Black Lives Matter street mural (Springfield, Massachusetts)

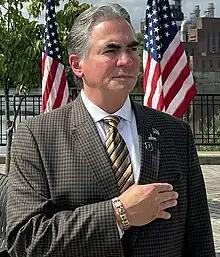
The mural was endorsed by mayor Domenic Sarno ("pictured in 2023"), who also vowed to find the culprits of multiple instances of vandalism.

The mural was painted in Court Square in September 2020. The project was organized by Tracye Whitfield, City Councilor at Large, and endorsed by mayor Domenic Sarno. Traffic was blocked between Main Street and East Columbus Avenue for a weekend while the mural was painted by an estimated 40 volunteers using 25 gallons of paint. Kim Carlino was the lead artist and Ramiro Davaro managed logistics. Carlino outlined the letters using a grid method. The project was supported by Common Wealth Murals via the Fresh Paint Springfield program. It was the second "Black Lives Matter" mural installed in the city. In mid 2020, one had been installed at the Martin Luther King Jr. Community Center on Rutland Street.